List of North Karnataka historical sites

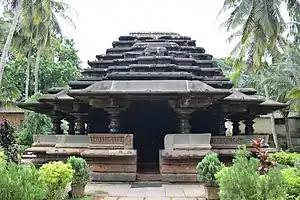
Kamal Basadi Belagavi

There are more than a 100 temples in the village dating from the "6th to the 12th centuries". Of these around 30 temples are within an enclosed area and the others are spread all over the village.